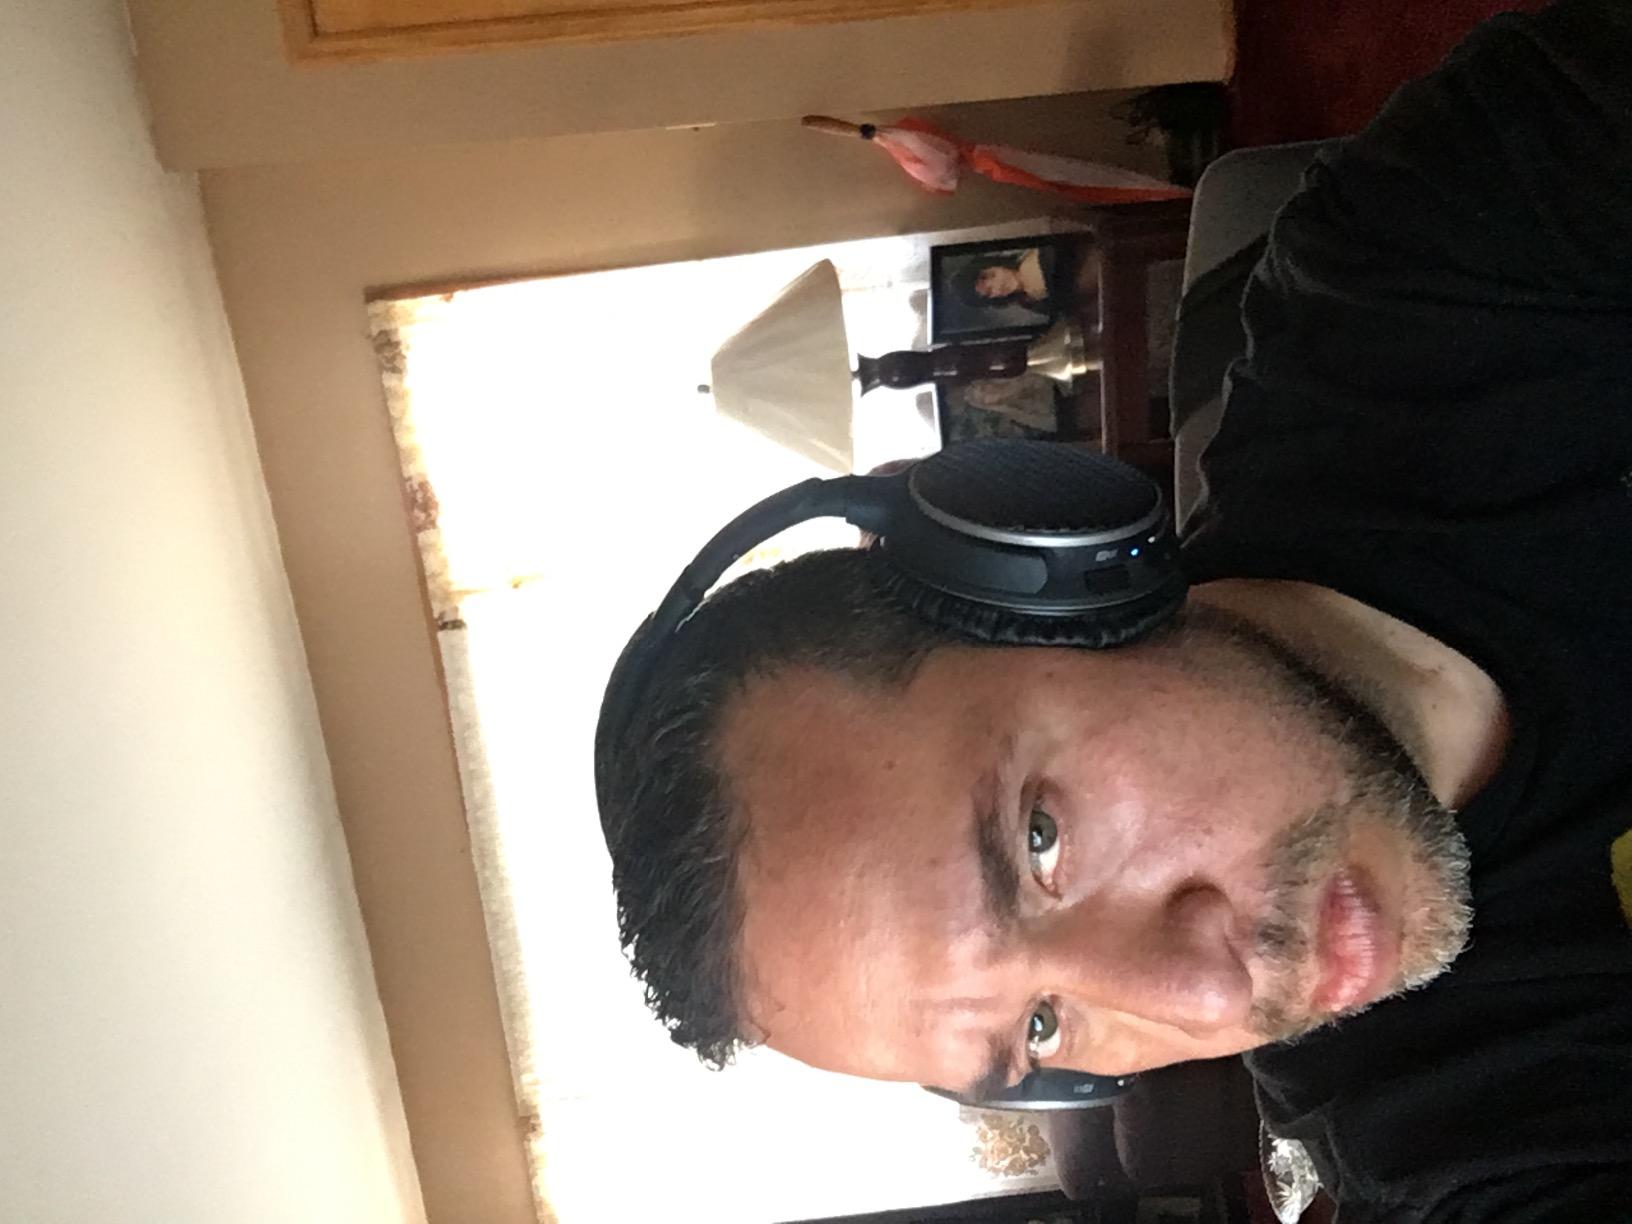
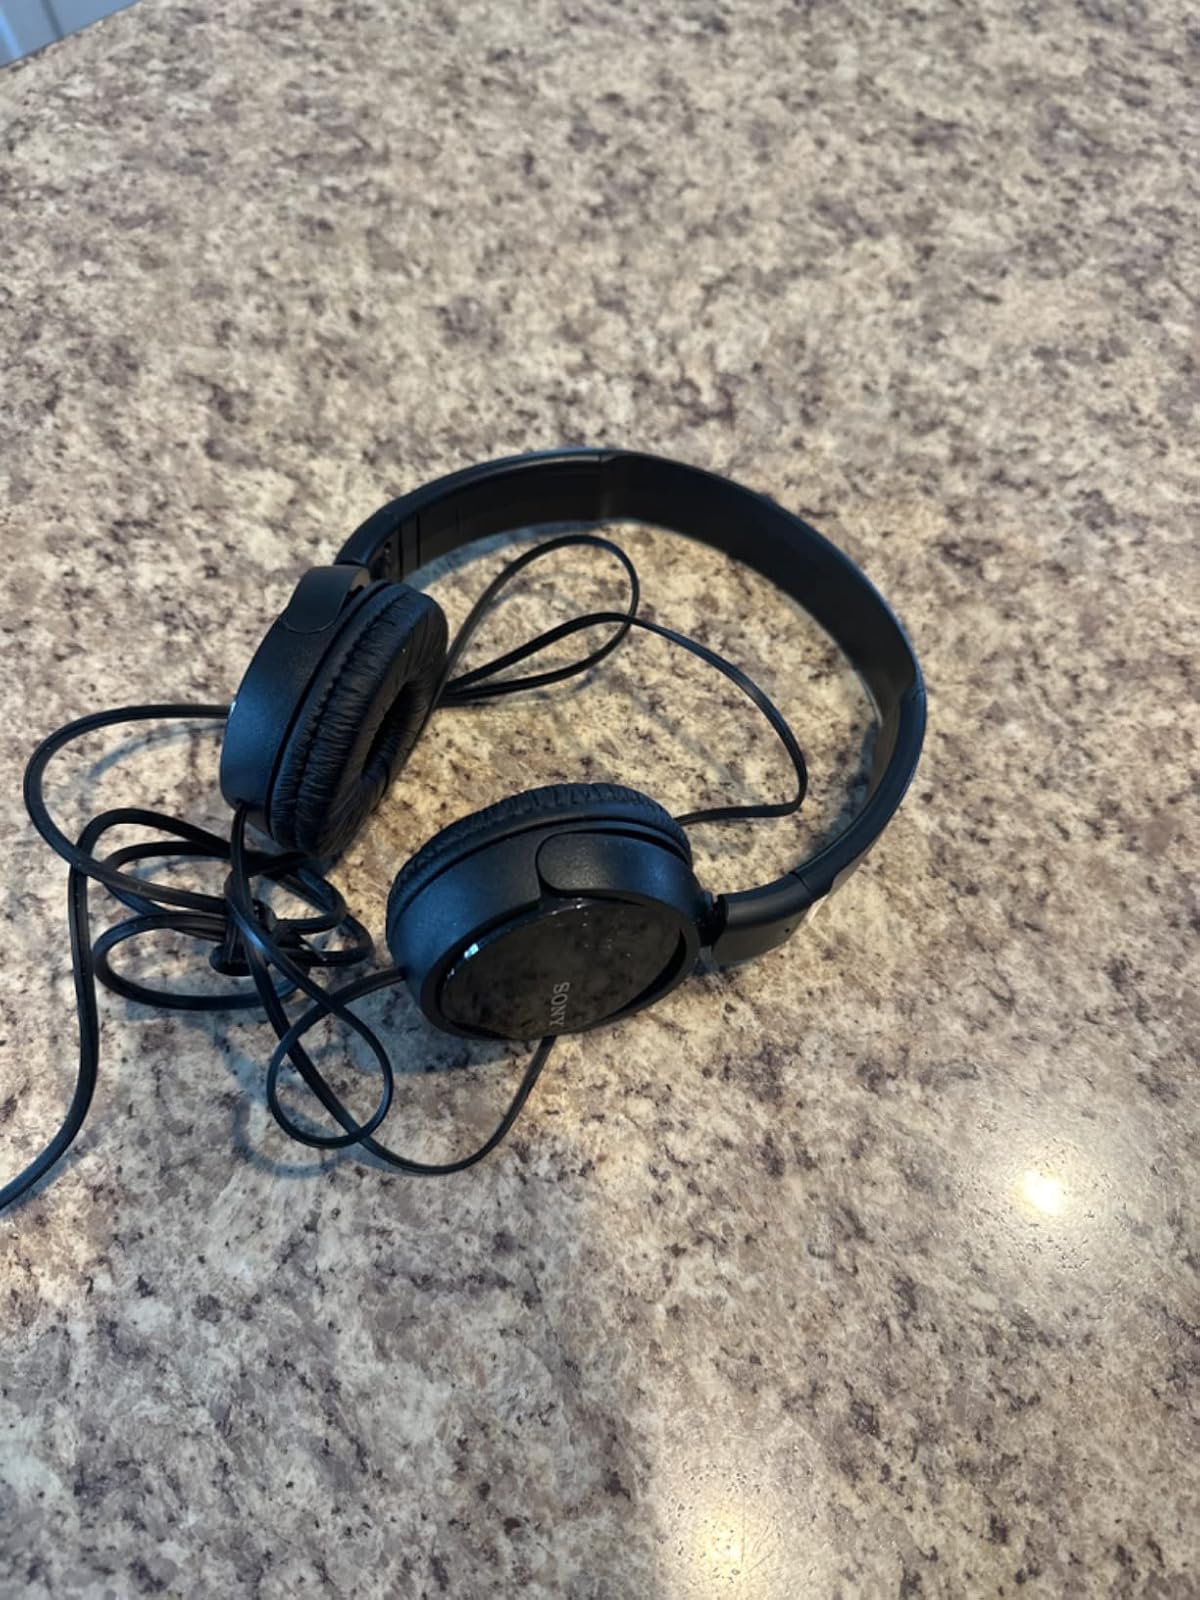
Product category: headphones
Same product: no